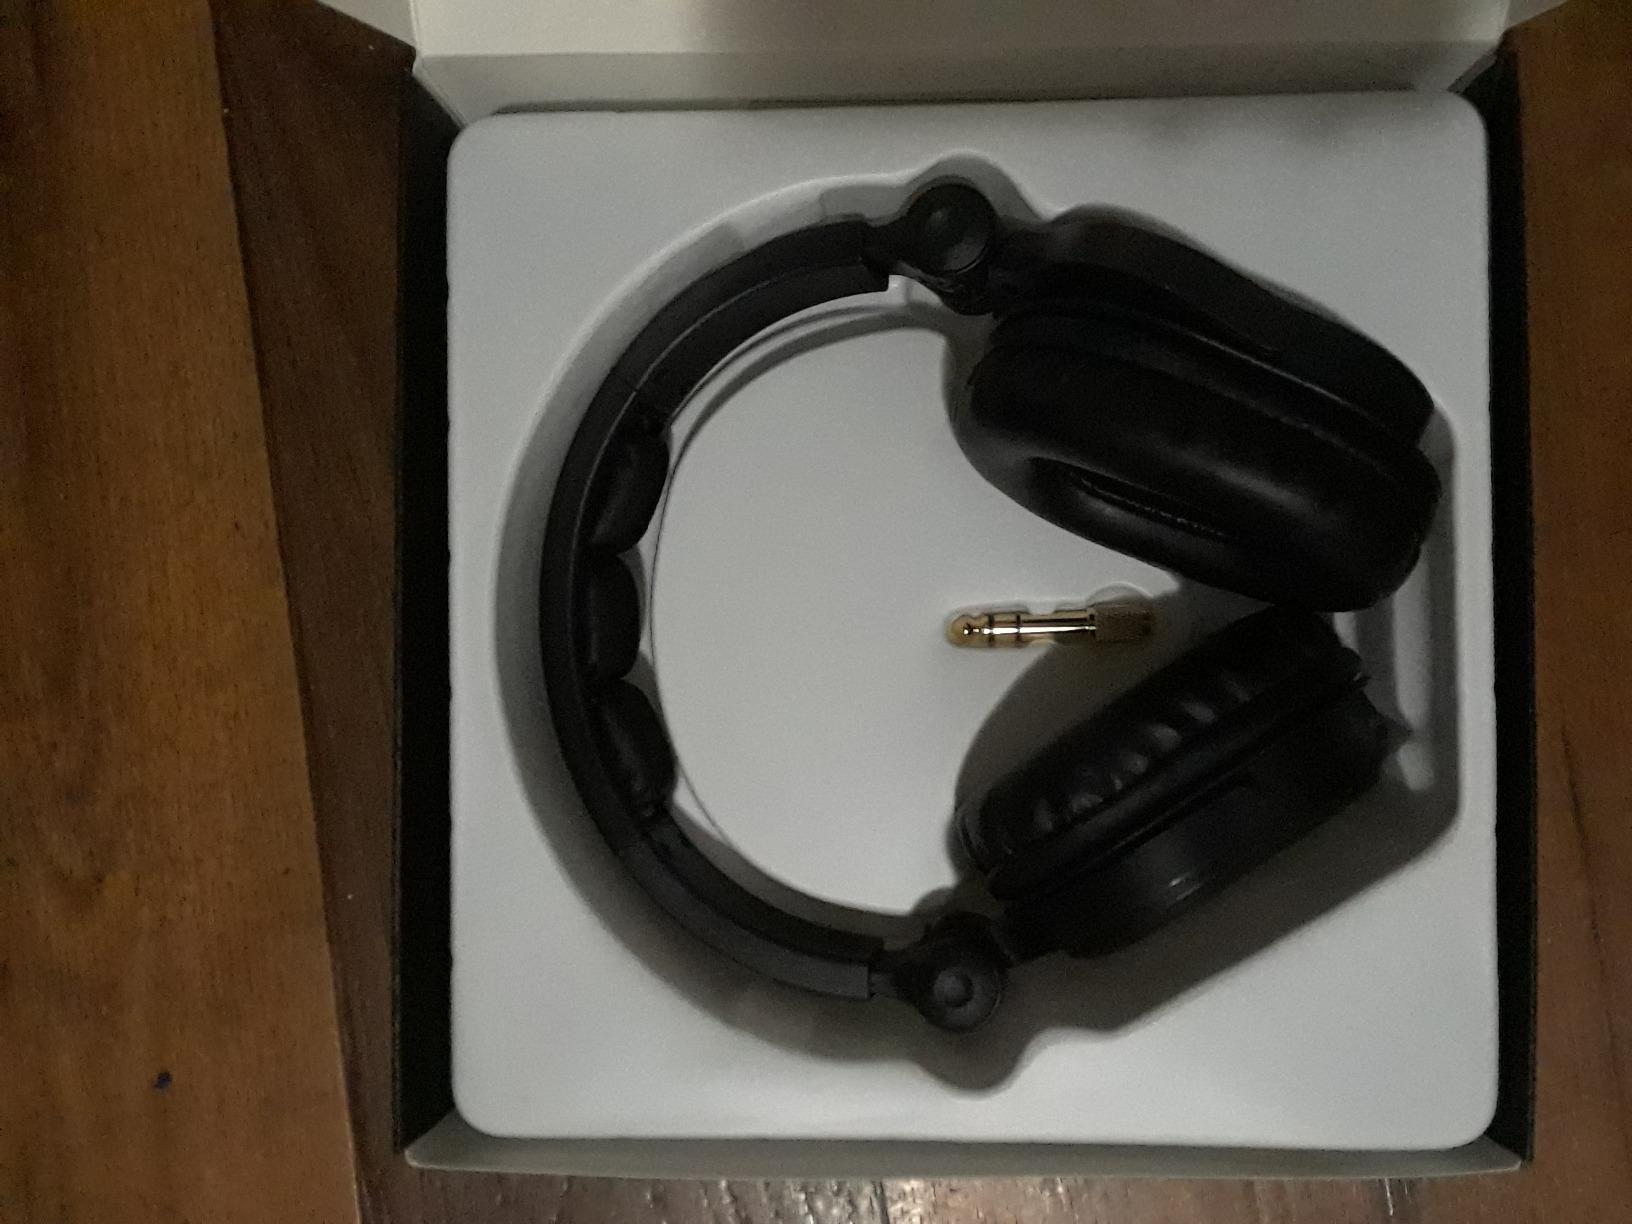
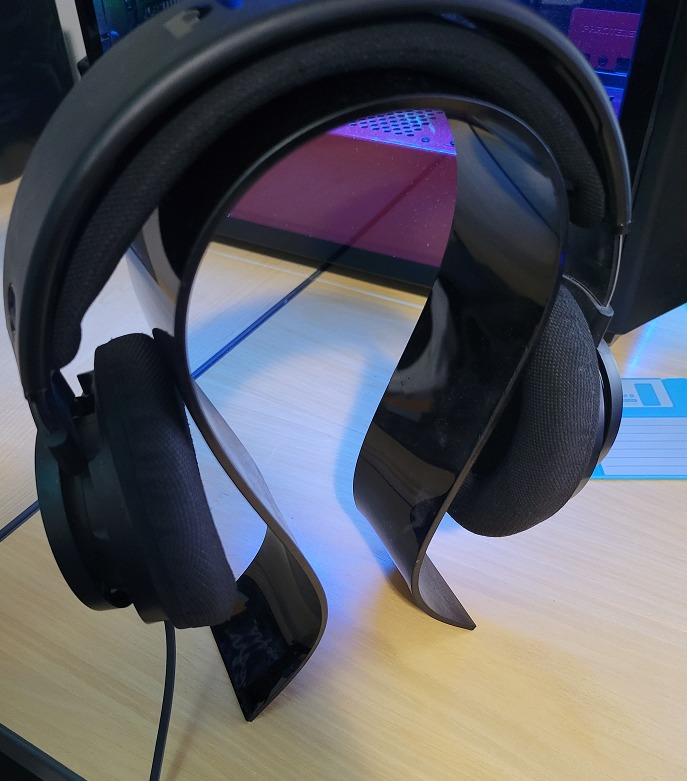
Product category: headphones
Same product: no